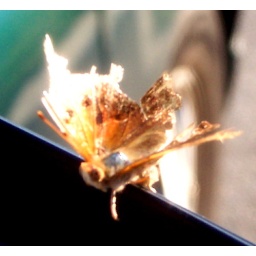
A visitor stopped by the open car door for a sun tan.